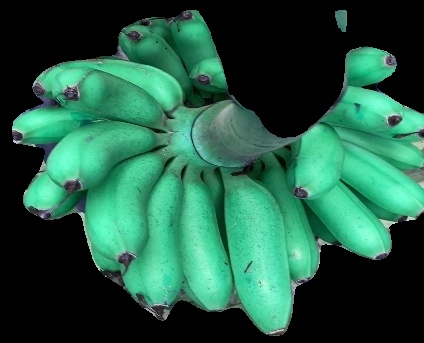
Variety: rasbale
Grade: grade1